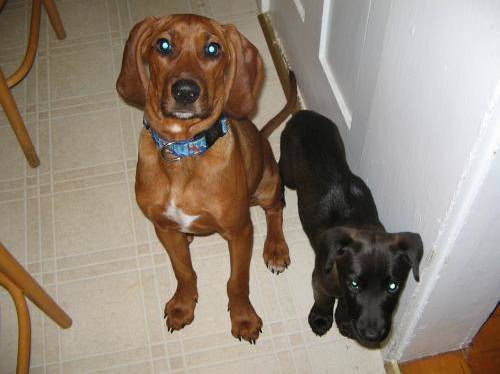
Label: dog